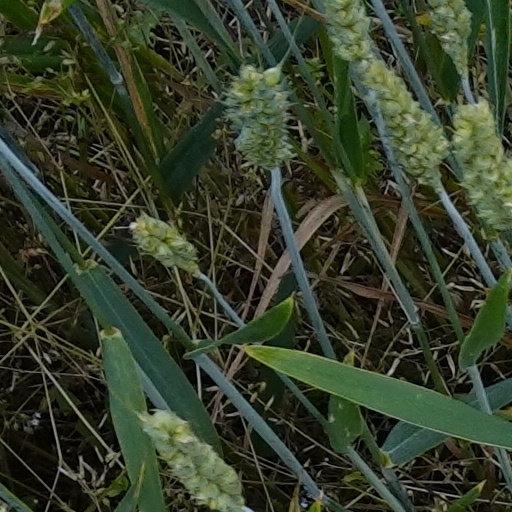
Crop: wheat